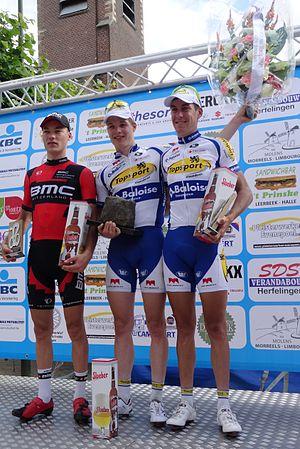
Reportage photographique réalisé le mercredi 25 juin à l'occasion du départ et de l'arrivée de l'Internationale Wielertrofee Jong Maar Moedig 2014 à Oetingen (Gooik), Belgique.
Gijs Van Hoecke, né le 12 novembre 1991 à Gand, est un coureur cycliste belge. Professionnel depuis 2012, il est membre de l'équipe CCC.
La saison 2014 de l'équipe cycliste Topsport Vlaanderen-Baloise est la vingt-et-unième de cette équipe.
La 30ᵉ édition de l'Internationale Wielertrofee Jong Maar Moedig a eu lieu le 25 juin 2014, le même jour que Halle-Ingooigem. La course fait partie du calendrier UCI Europe Tour 2014 en catégorie 1.2. Sur un circuit constitué de plusieurs boucles autour d'Oetingen, Gijs Van Hoecke a terminé le parcours de 170 km en 4 h 5 min 31 s. Il est suivi deux secondes plus tard par Loïc Vliegen, arrivé également second trois jours plus tôt à la Flèche ardennaise, et trente-deux secondes plus tard par Jelle Wallays. C'est la troisième année de suite qu'un coureur de Topsport Vlaanderen-Baloise remporte la course, et la deuxième année de suite que l'équipe place deux de ses coureurs sur le podium. Gijs Van Hoecke remporte également le prix du meilleur grimpeur. Sur les 173 coureurs qui ont pris le départ, seuls 86 franchissent la ligne d'arrivée.
Jelle Wallays est un coureur cycliste belge, membre de l'équipe Lotto-Soudal. Il a notamment remporté Paris-Tours espoirs en 2010 et Paris-Tours en 2014 et 2019.
La saison 2014 de l'équipe cycliste BMC Development est la deuxième de cette équipe, qui constitue la réserve de BMC Racing.